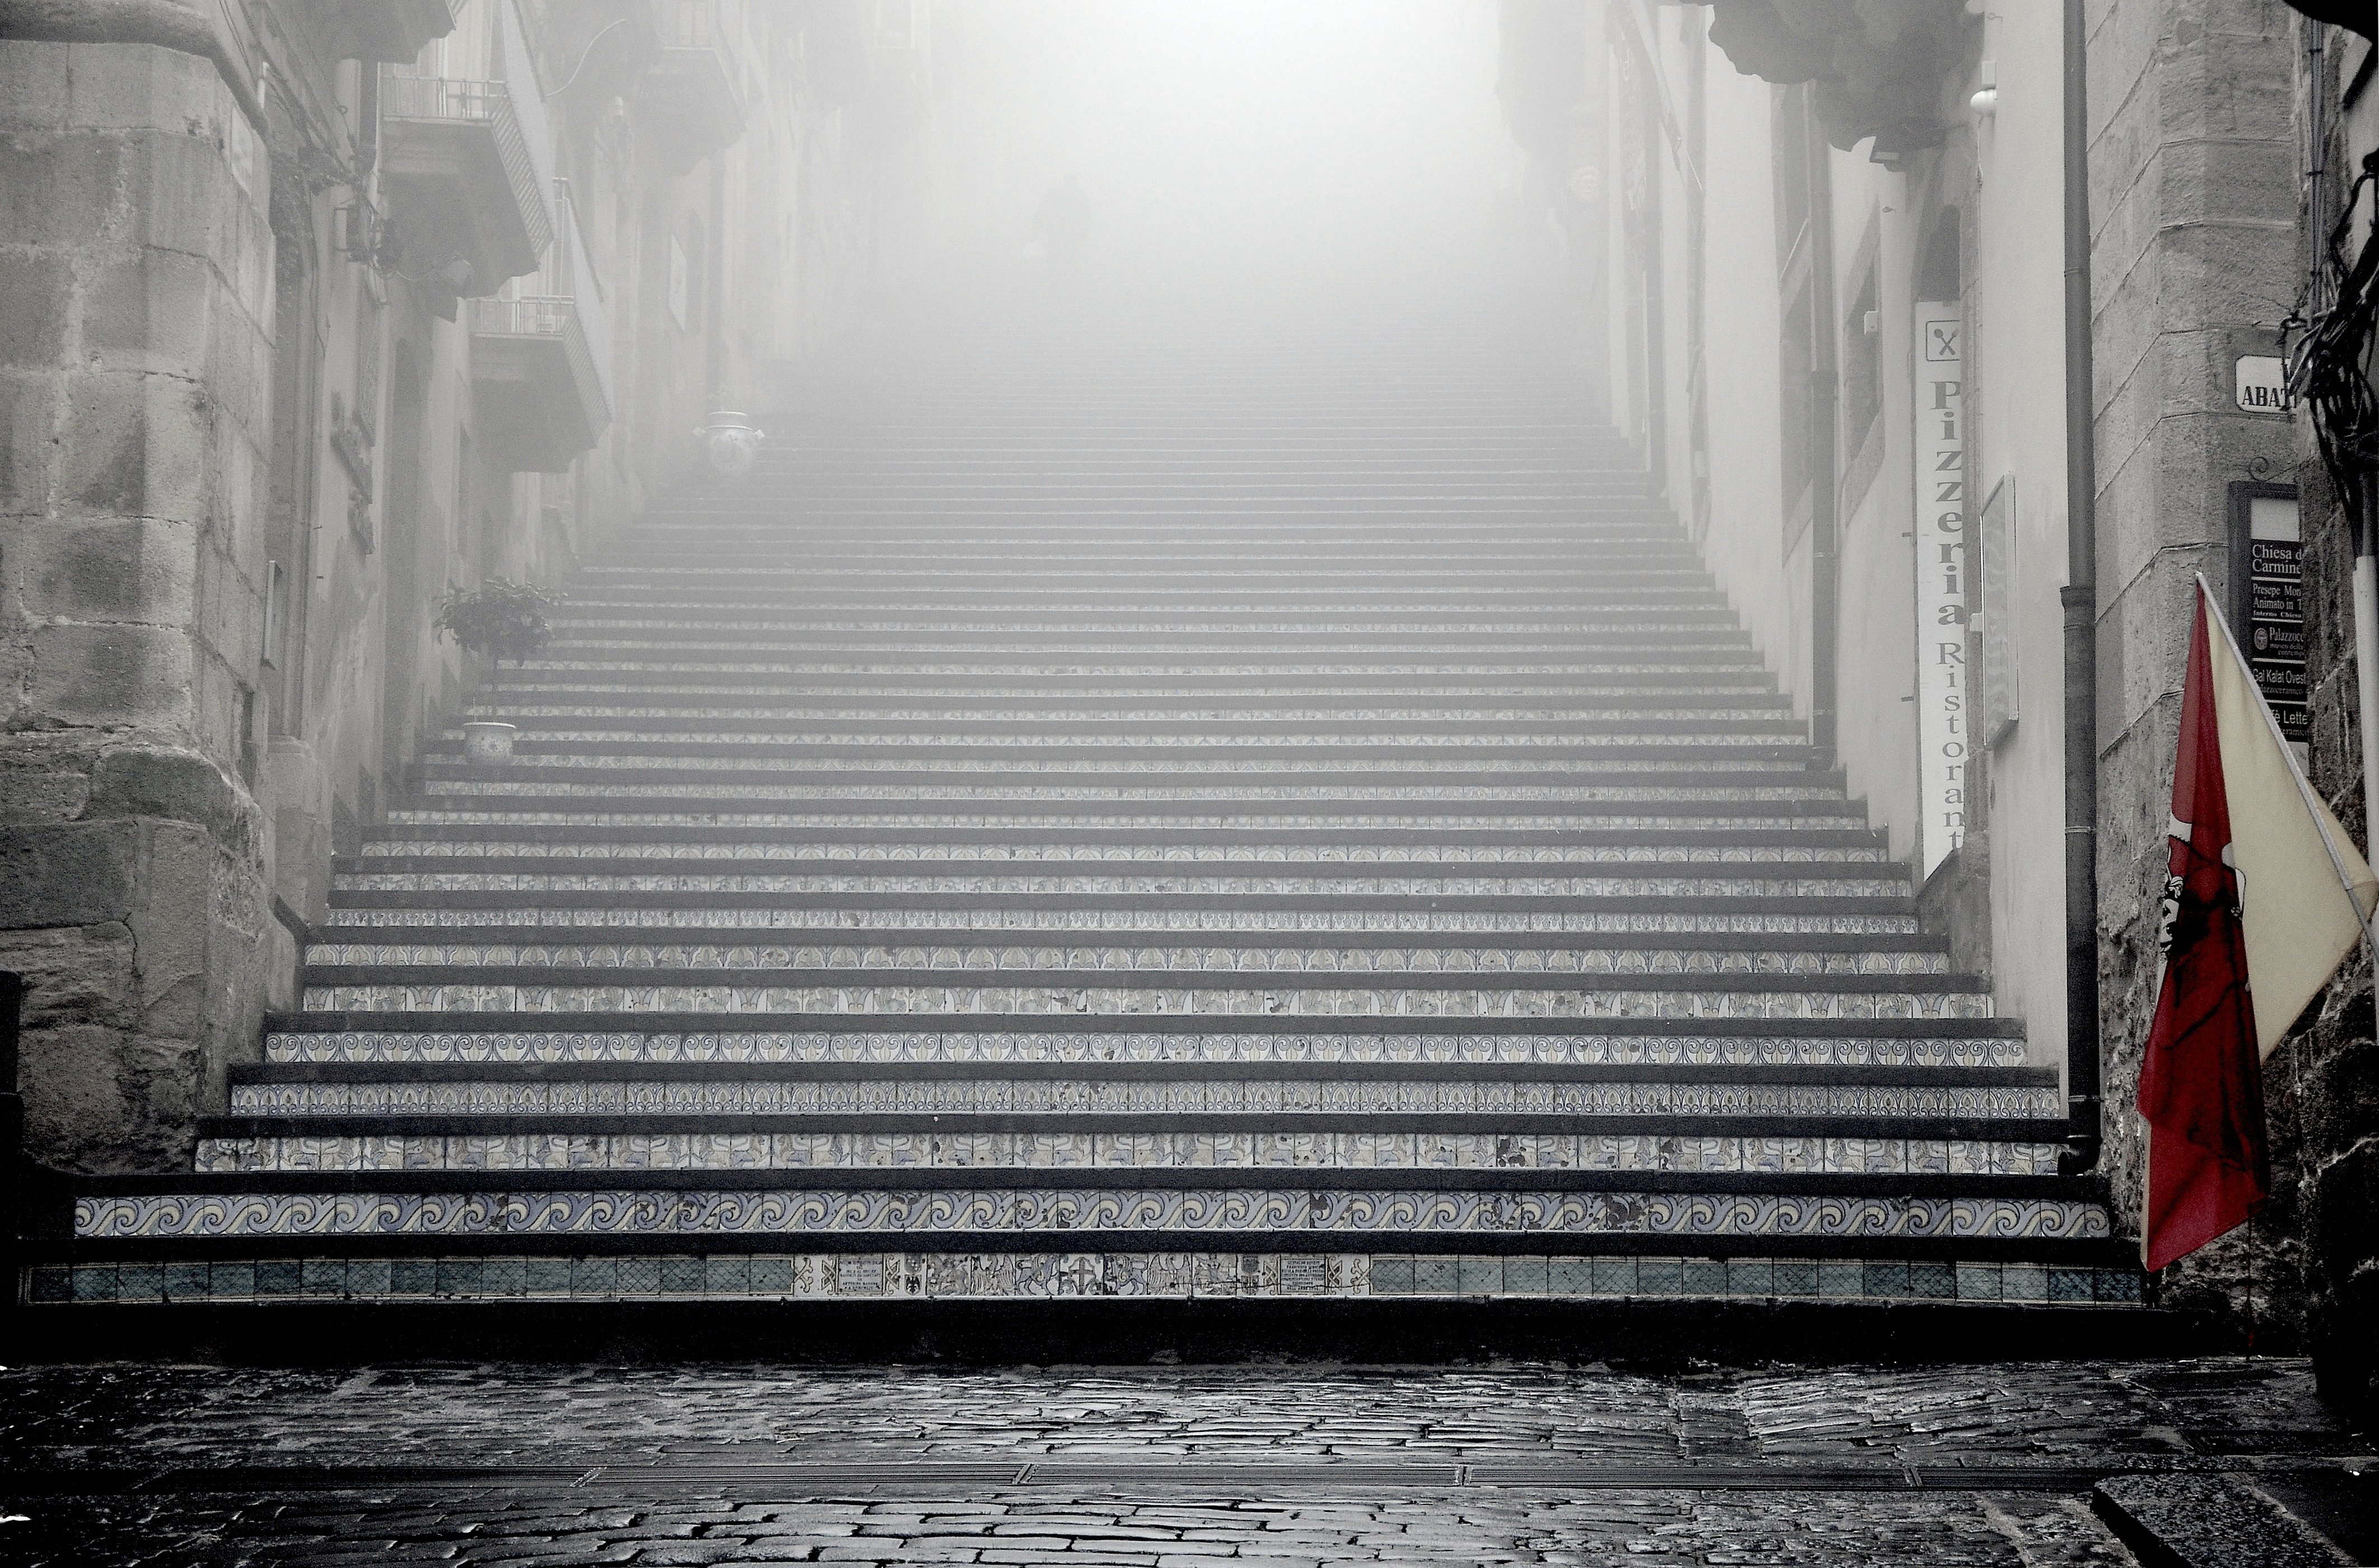
path, light, black and white, fog, white, wall, staircase, entrance, color, darkness, black, monochrome, temple, stairs, symmetry, photograph, shape, monochrome photography